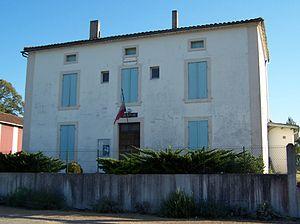
Mairie d'Antagnac (Lot-et-Garonne, France)
Antagnac est une commune du Sud-Ouest de la France, située dans le département de Lot-et-Garonne, en région Nouvelle-Aquitaine.